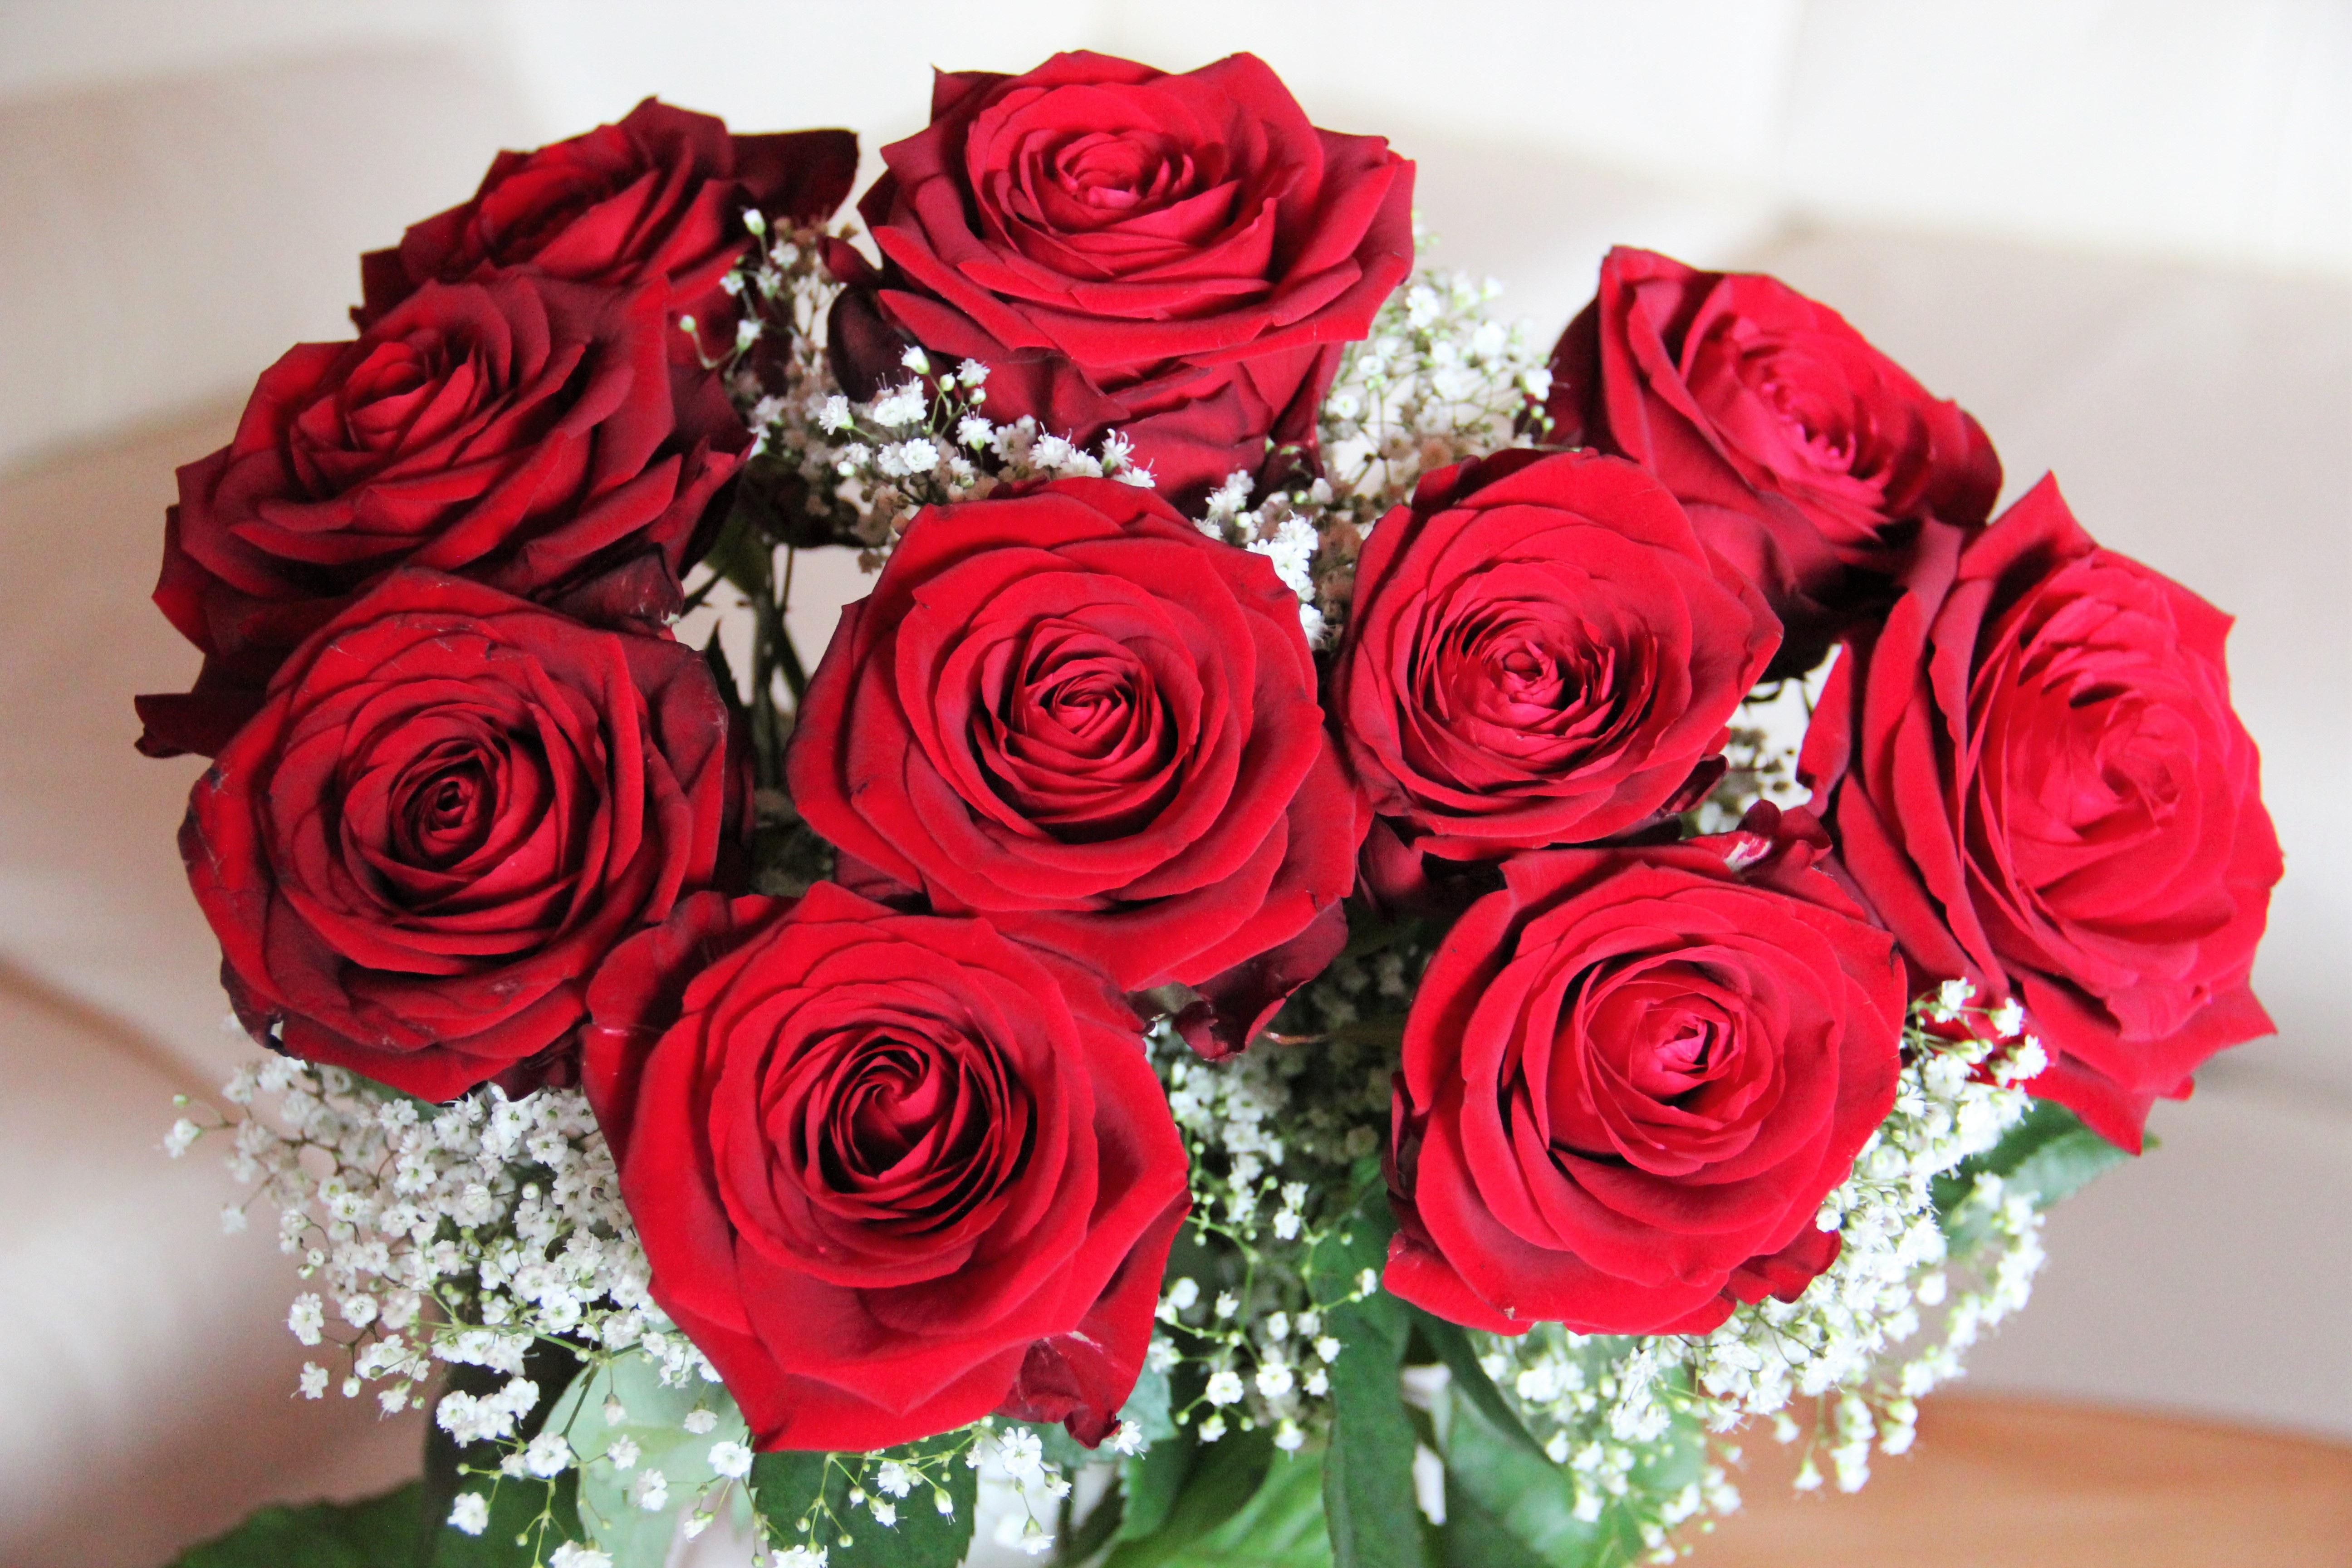
plant, flower, petal, bouquet, rose, red, pink, flowers, floral greeting, roses, birthday, greeting, bouquet of roses, floristry, birthday bouquet, floribunda, blossomed, valentine's day, i love you, flowering plant, garden roses, rose family, mother's day, red roses, flower bouquet, cut flowers, floral design, birthday flowers, he loved flowers, baccarat, baccara roses, queen of roses, blooming roses, land plant, flower arranging